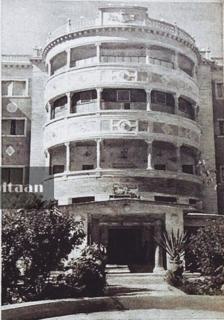
Building: Al Hamra Palace (Riyadh)
Country: Saudi Arabia
Year built: 1948
Former palace of King Saud bin Abdulaziz in Riyadh, Saudi Arabia Not to be confused with Alhambra Palace . Al-Hamra Palace القصر الحمراء al-Hamra Palace, 1960 General information Architectural style Palladian Location al-Fouta , Riyadh , Saudi Arabia Coordinates 24°38′33″N 46°42′33″E / 24.64250°N 46.70917°E / 24.64250; 46.70917 Construction started 1943 Completed 1948 Owner Boutique Group Technical details Structural system Reinforced concrete Design and construction Main contractor Saudi Binladin Group Known for First reinforced concrete structure in Saudi Arabia Al-Hamra Palace ( Arabic : القصر الحمراء , romanized : al-Qaṣr al-Ḥamrāʾ ), better known as the Red Palace ( Arabic : القصر الأحمر , romanized : al-Qaṣr al-ʾĀḥmar ) is a historic palace and a cultural landmark located in the al-Fouta neighborhood of Riyadh , Saudi Arabia . Commissioned in 1943 by King Abdulaziz ibn Saud as a gift to his son and future monarch, Prince Saud bin Abdulaziz , it served as the latter's main residence and workplace from its completion in 1948 until he moved to the al-Nassiriyah Palace in 1956. It is the first reinforced concrete structure in the history of Saudi Arabia and its layout and design were modeled after the historic British Residency building in Hyderabad , India . It was opened to the general public in 2019 after being abandoned for almost 17 years. Since 2022, the palace compound is owned by the Boutique Group, which is set to transform the building into a luxury hotel. Following the construction of al-Nassiriyah Palace in 1956, Saud handed over the premises of the palace to the Saudi Council of Ministers where it functioned as their main office between 1956 and 1988, hosting numerous foreign dignitaries and head of states during their official visits to the country in that period. The palace temporarily served as a military headquarter during the 1990–1991 Gulf War and later became part of the King Abdulaziz Historical Center (KAHC) in 1999. The palace hosted many foreign heads of states and officials between 1948 and 1988, such as Shah Mohammed Reza Pahlavi of Iran , President Shukri al-Quwatli of Syria , King Talal bin Abdullah of Jordan , Crown Prince Saif al-Islam al-Badr of North Yemen , President Camille Chamoun of Lebanon , President Gamal Abdel Nasser of Egypt and Prime Minister Jawaharlal Nehru of India . History and background British Residency building in Hyderabad , India , which the al-Hamra Palace in Riyadh was modeled after King Abdulaziz ibn Saud along with his family members had moved to the Murabba Palace in 1938 as the walled town of Riyadh became more densely populated and congested. In 1940, Saud bin Abdulaziz , then-heir apparent and Crown Prince of Saudi Arabia , was on an official-visit to the Hyderabad State , one of several princely states of British India. As he came within the sight of the building of the British Residency in the Koti suburb of Hyderabad , he was so impressed by the architecture that he sought to build palaces for himself in a similar fashion upon returning to the country. In 1943, Saud's two-storey mud palace, which was situated adjacent to the Murabba Palace , witnessed a fire-breakout. Saud and his family were safely evacuated and temporarily moved to another royal residence before the earth-structured palace got razed down and al-Yamamah Secondary School was built on the site. Abdulaziz commissioned the construction of the al-Hamra Palace in 1943, and awarded the contract to Saudi construction magnate and businessman Mohammed bin Laden . Construction began in 1943 and was completed by 1948. In 1953, Abdulaziz died, and subsequently had his son Saud bin Abdulaziz succeeding him as the new monarch of Saudi Arabia. Besides his residence, the palace now also began to serve as his official workplace. He commissioned the construction of al-Nassiriyah Palace in the eponymous neighborhood in Riyadh, and moved there upon its completion in 1956. The palace was later handed over to the country's Council of Ministers and also served as the workplace of Faisal bin Abdulaziz , who was then Crown Prince of Saudi Arabia. In 1966, the Council of Ministers of Saudi Arabia passed a resolution during the reign of King Faisal bin Abdulaziz to renovate the palace. The main office of the Council of Ministers moved to the al-Yamamah Palace in 1988 during the reign of King Fahd bin Abdulaziz and the palace was later on handed over the Saudi Board of Grievances. In 2002, the headquarters of the Saudi Board of Grievances were relocated and the palace was completely abandoned. Reopening In March 2019, the palace was opened to the general public for the first time where an exhibition was conducted within the premises that displayed belongings of Saudi monarchs. In January 2022, Saudi crown prince Mohammed bin Salman unveiled a new hospitality firm, Boutique Group, to transform historical places into luxury hotels. In the first phase of the project, three sites were chosen for redevelopment: al-Hamra Palace in Jeddah, the Red Palace and Tuwaiq Palace in Riyadh. In October 2023, Boutique Group awarded contracts  to Aedas architectural firm and Tristan Auer, a company specialized for interior designing. References